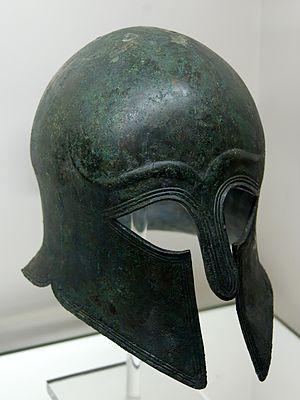
Casque apulo-corinthien du type A.